Octav Mayer

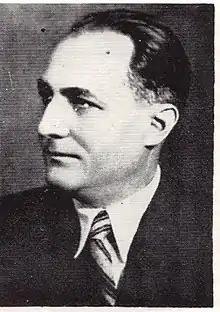
Octav Mayer

Octav Mayer ( – 9 September 1966) was a Romanian mathematician, the first to earn a doctorate in Romania.